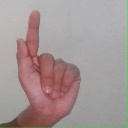
अक्षर: ळ